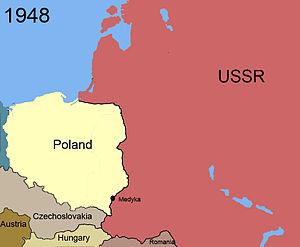
Cet article recense l'évolution territoriale de la Pologne, de façon chronologique. Il liste les modifications internes et externes des différentes entités ayant précédé la Pologne actuelle.